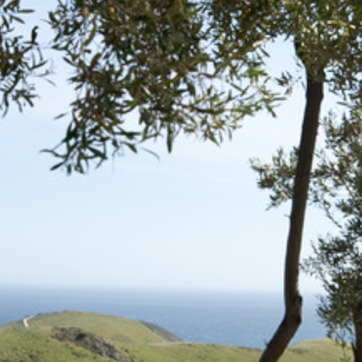
Material: sky